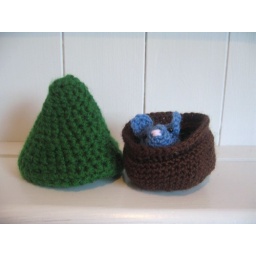
Wee mouse in it's fir tree house